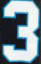
Number: 3